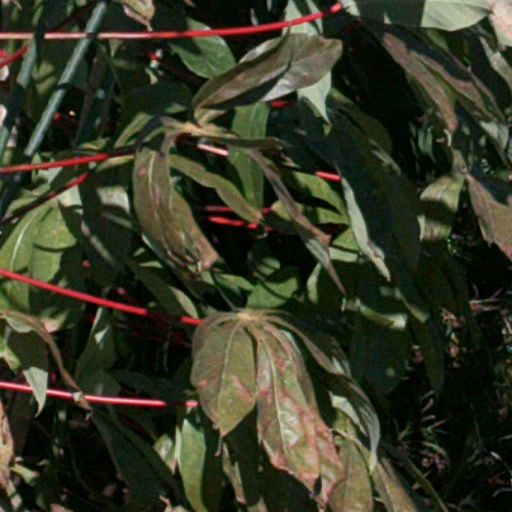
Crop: cassava